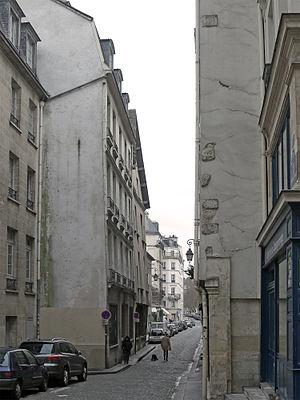
Rue de l'Hôtel-de-ville - Paris IV
La rue de l'Hôtel-de-Ville est une voie, ancienne, du 4ᵉ arrondissement de Paris, en France.